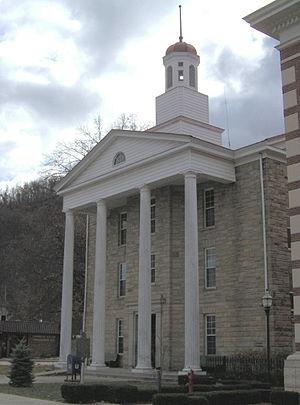
La ville américaine de Vanceburg est le siège du comté de Lewis, dans l’État du Kentucky. Lors du recensement de 2000, elle comptait 1 731 habitants.